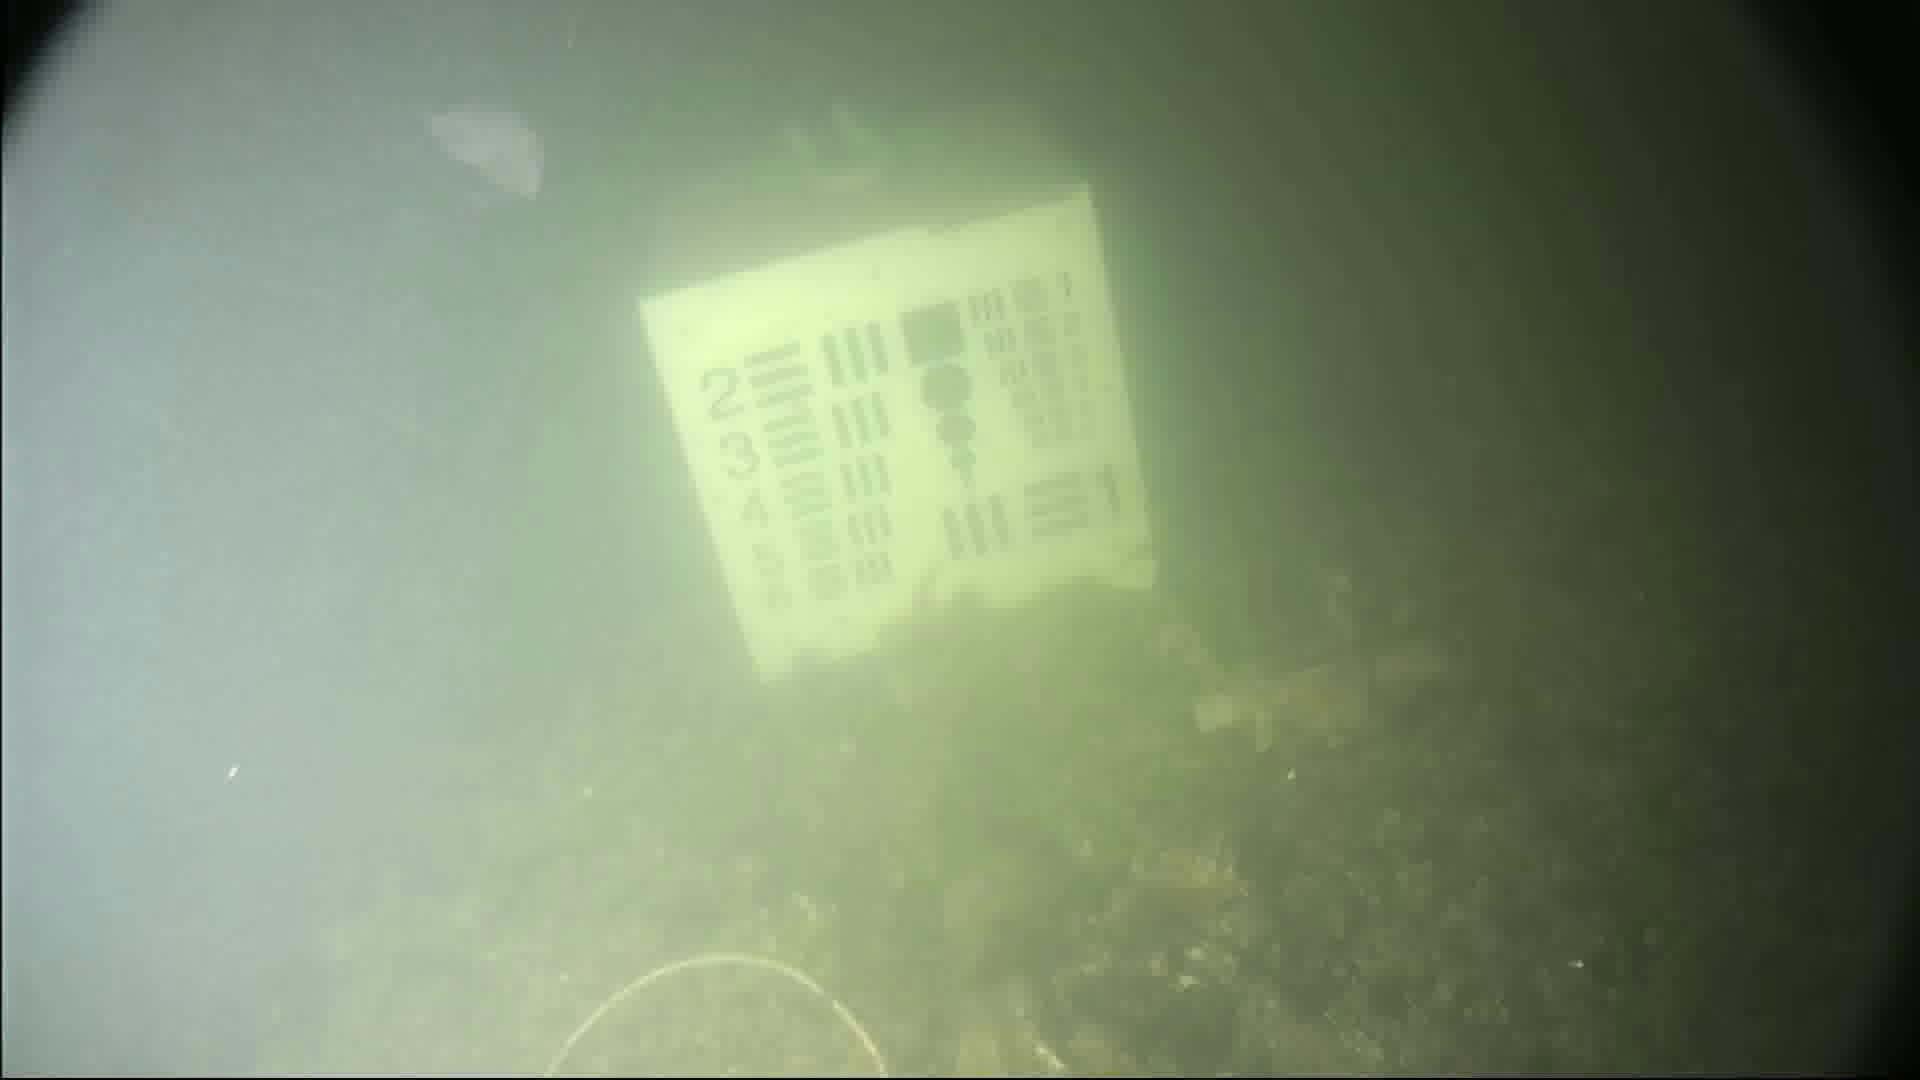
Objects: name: jellyfish